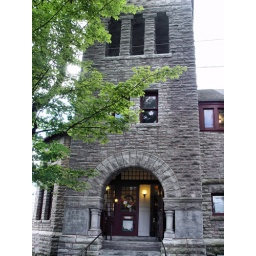
This library was built in 1890. There is more building to the right here.